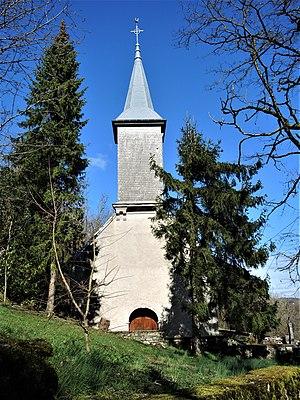
Eglise d'Arguel. Doubs